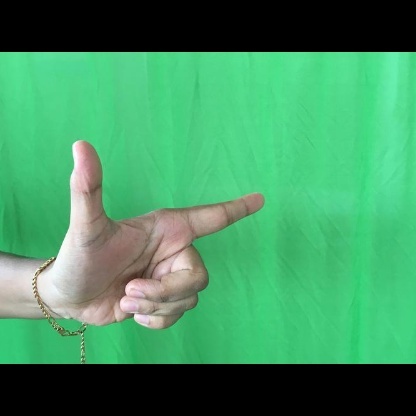
Mudra: Chandrakala